Shinsadong Tiger

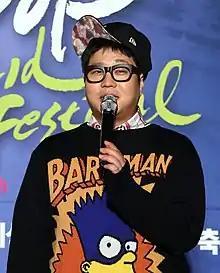
Lee in 2013

Lee Ho-yang (June 3, 1983 – February 23, 2024), known professionally as Shinsadong Tiger, was a South Korean music producer and songwriter. After debuting in 2001 at the age of 18, he still worked several odd jobs to fund his music career. He was a known figure in the Korean pop music industry and is responsible for a number of popular songs. In 2010, he was named the "New Generation Producer" at the 18th Korean Culture Entertainment Awards, and in 2011, he was named one of the most influential figures in the South Korean music industry by OSEN. Lee also started his own label, AB Entertainment, in which he debuted his own girl group, EXID.